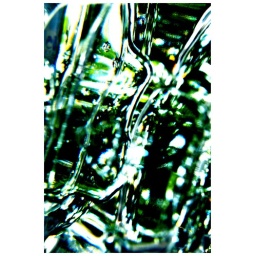
green in the water